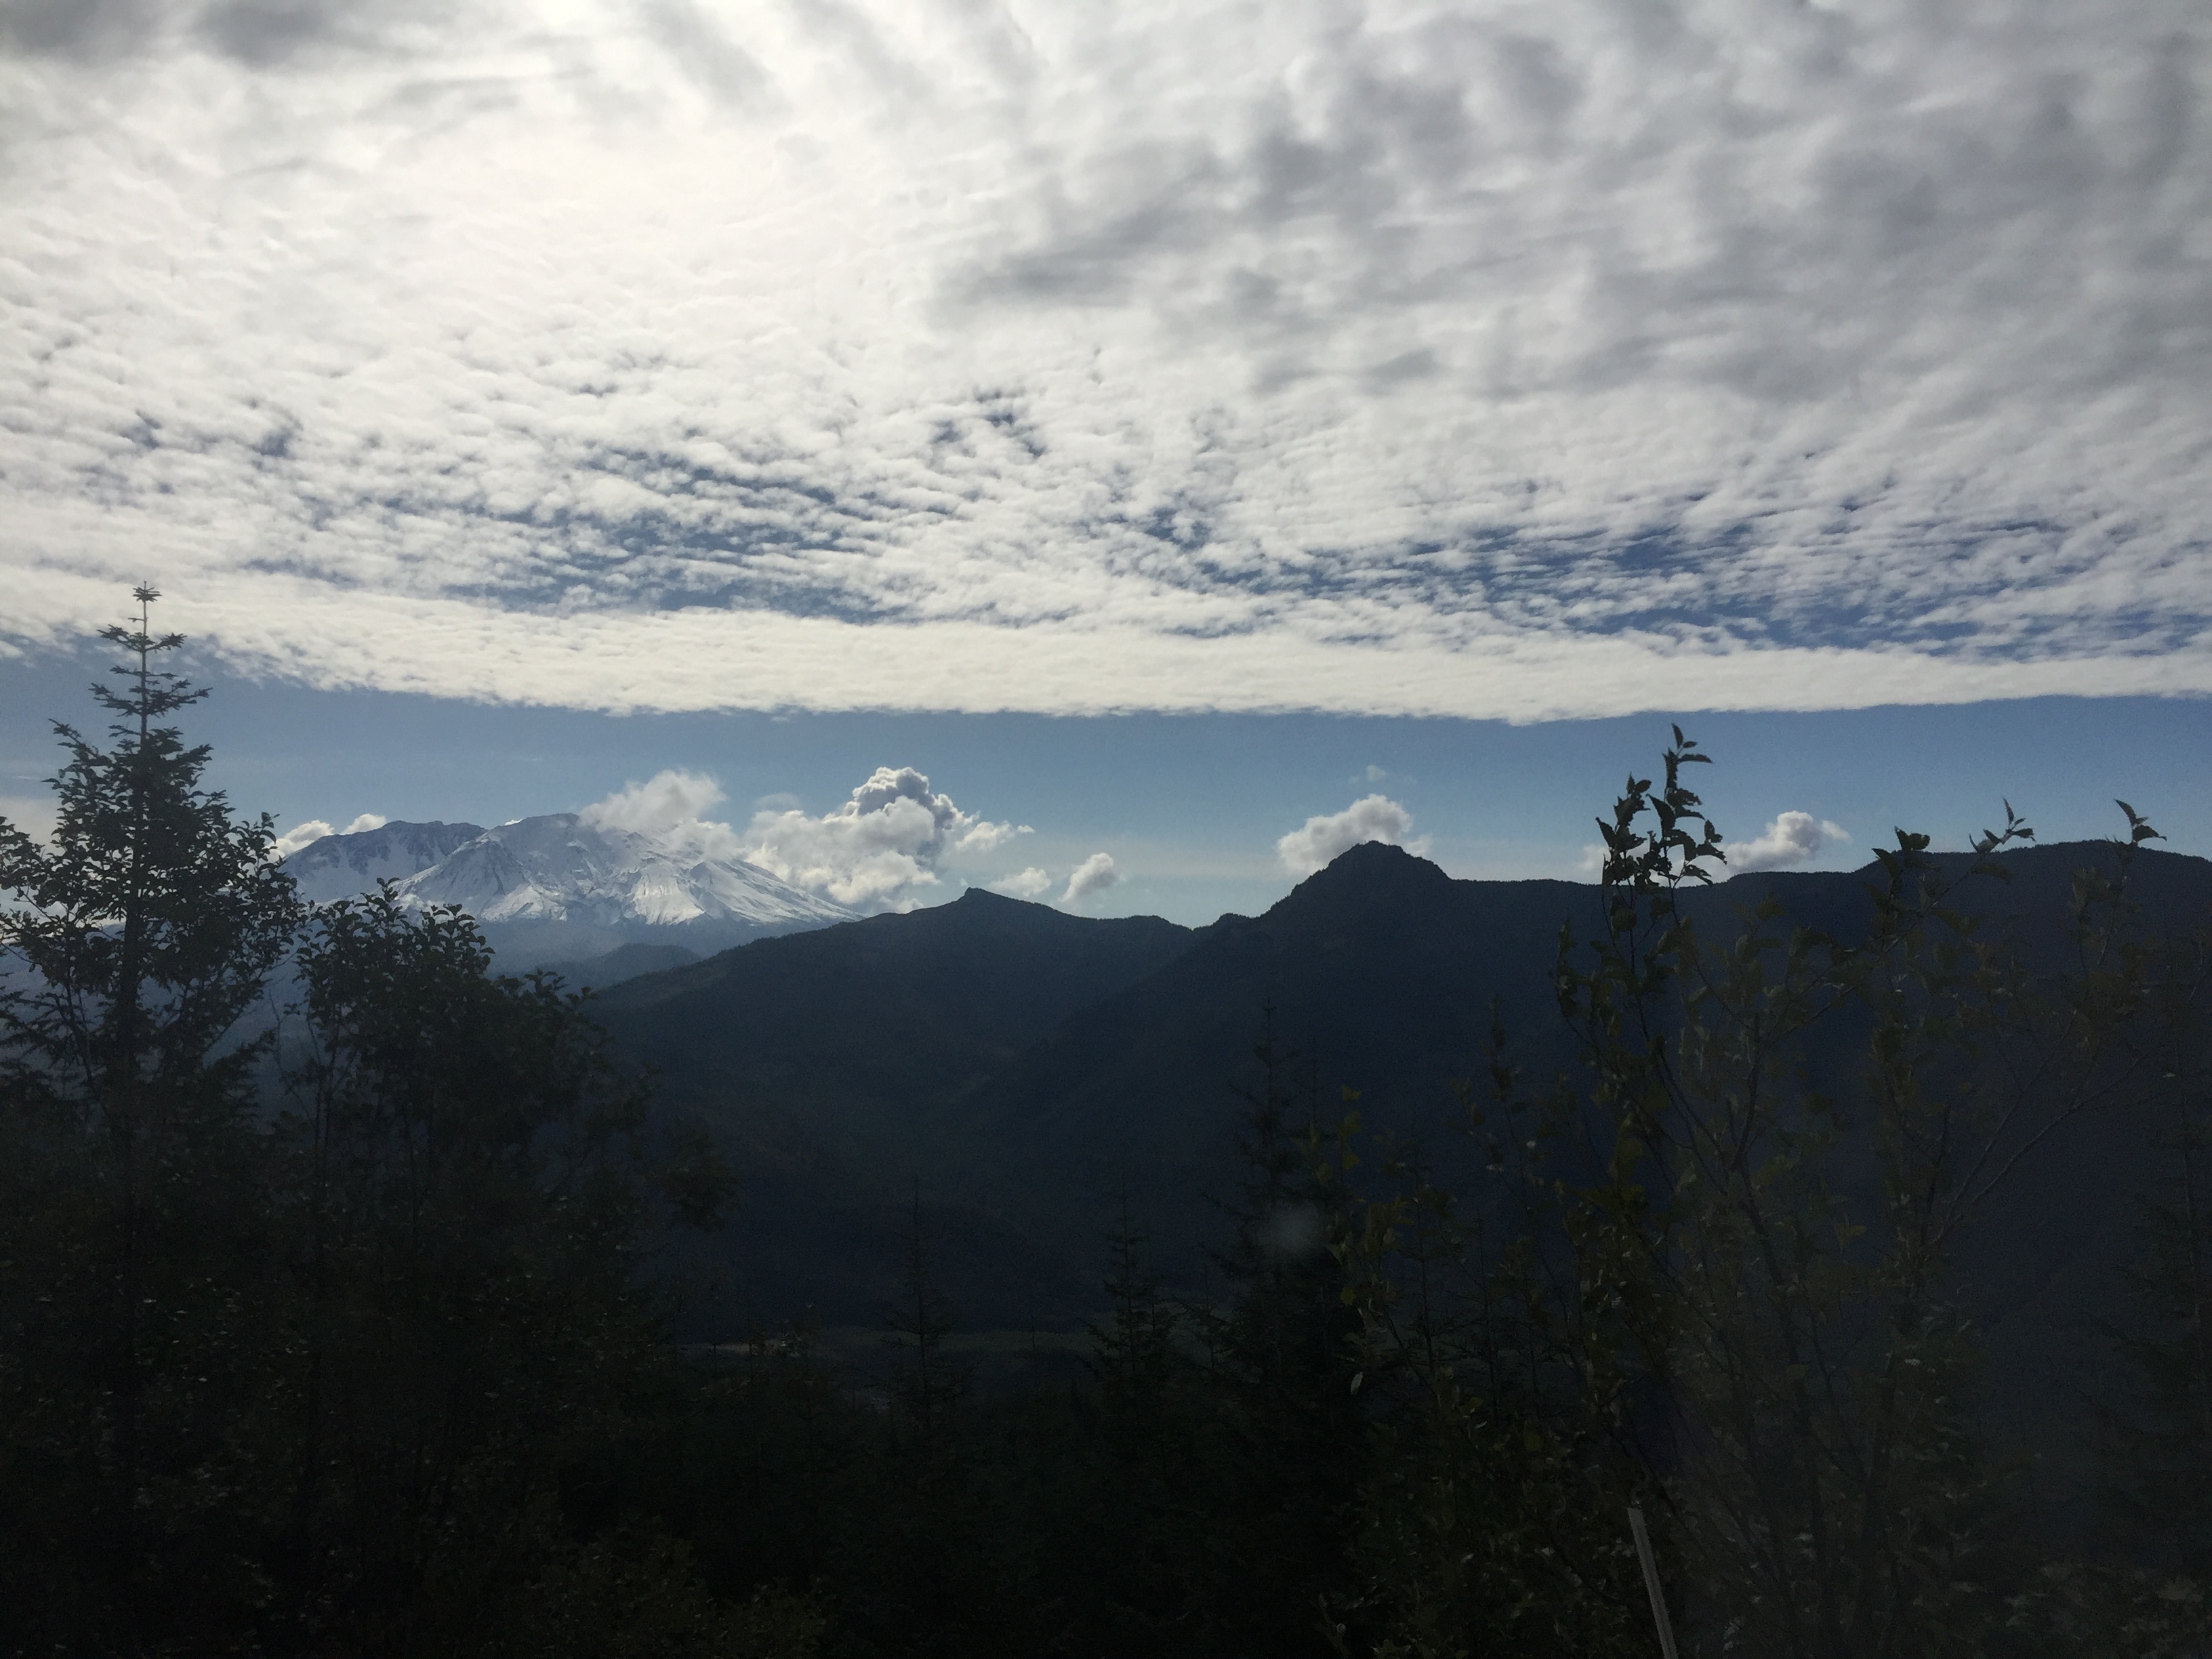
mount, saint, helens, sky, mountainous landforms, mountain, cloud, highland, mountain range, atmospheric phenomenon, wilderness, ridge, alps, hill station, tree, hill, morning, atmosphere, fell, massif, horizon, winter, summit, national park, landscape, meteorological phenomenon, evening, forest, sunlight, snow, mount scenery, valley, cumulus, road